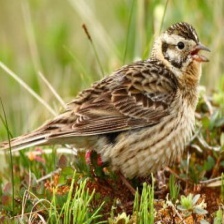
Species: SMITHS LONGSPUR
Scientific name: CALCARIUS PICTUS